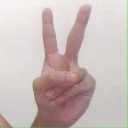
अक्षर: क